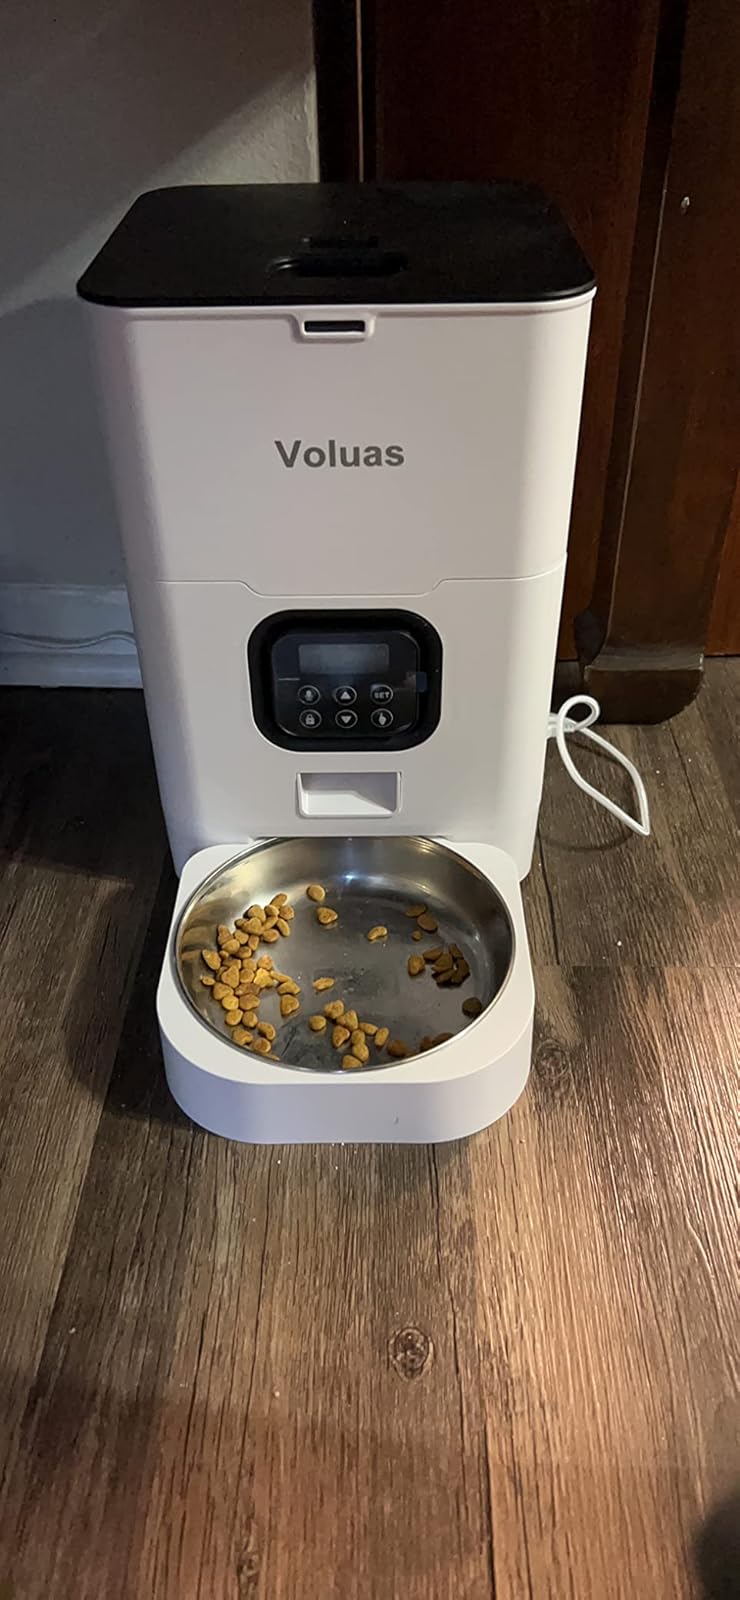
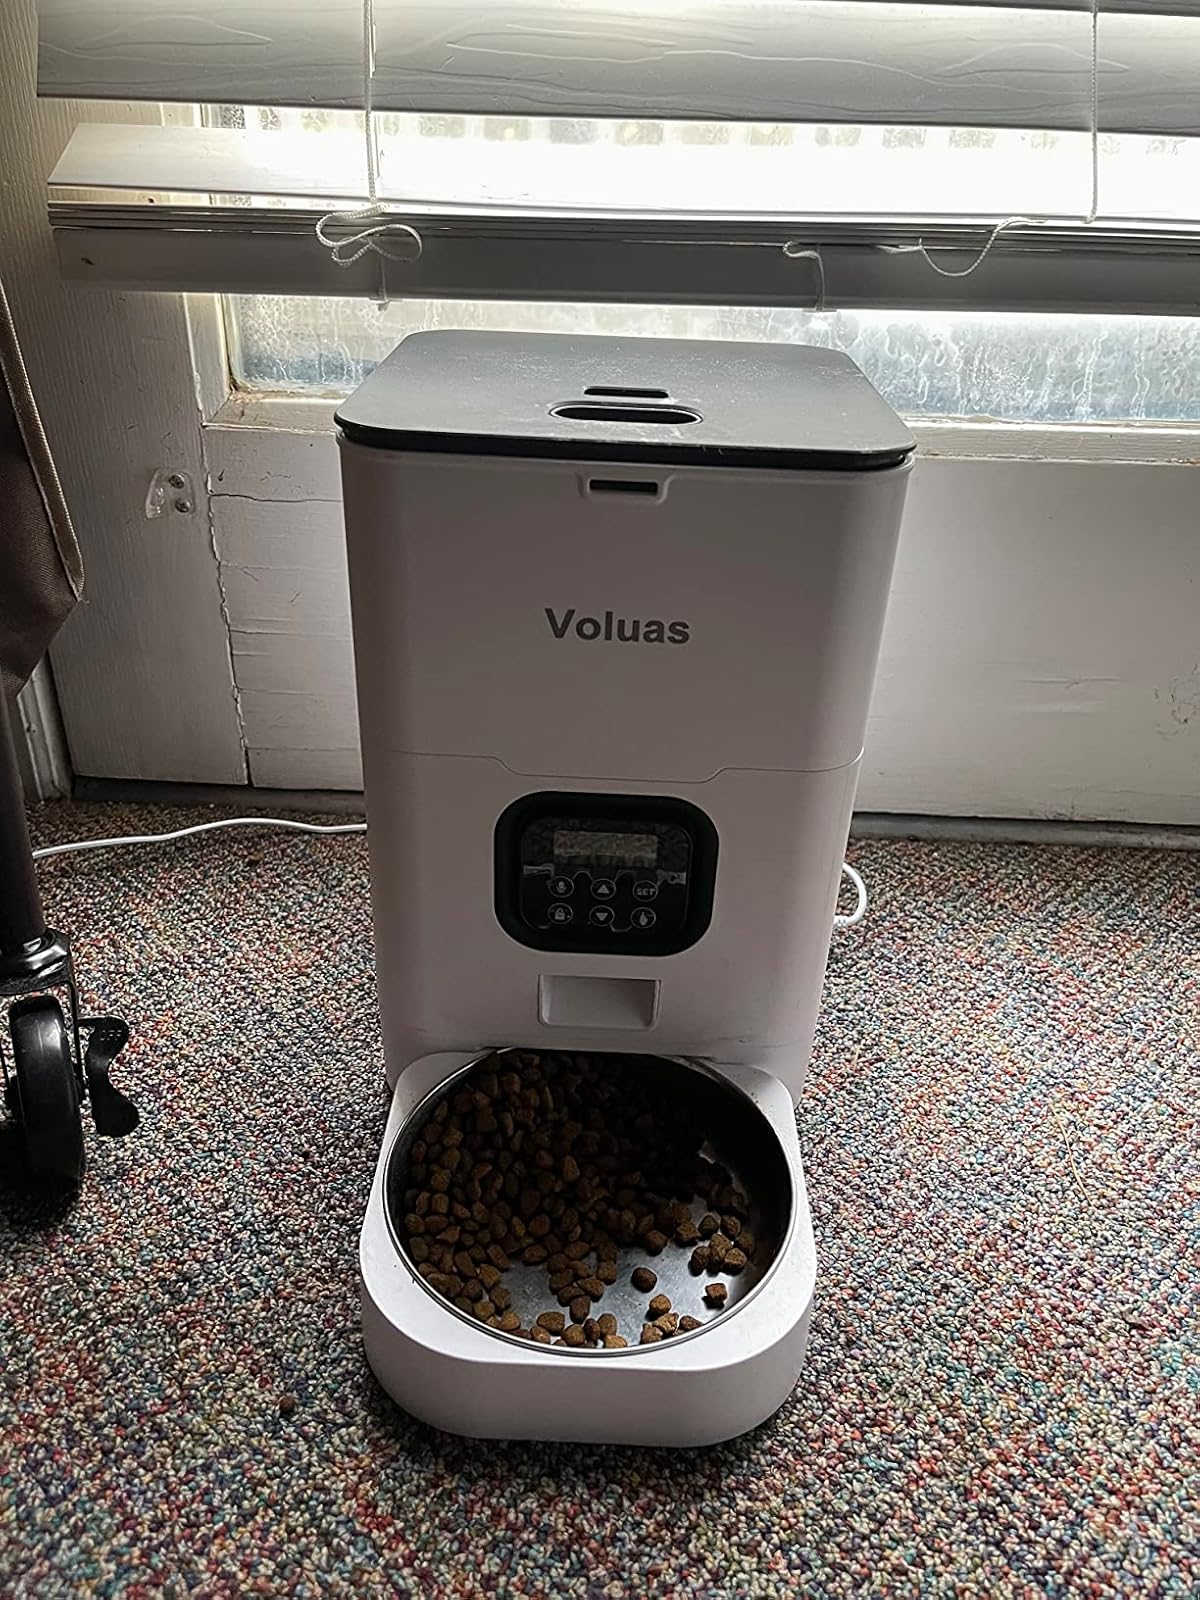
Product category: items_feeder
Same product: yes